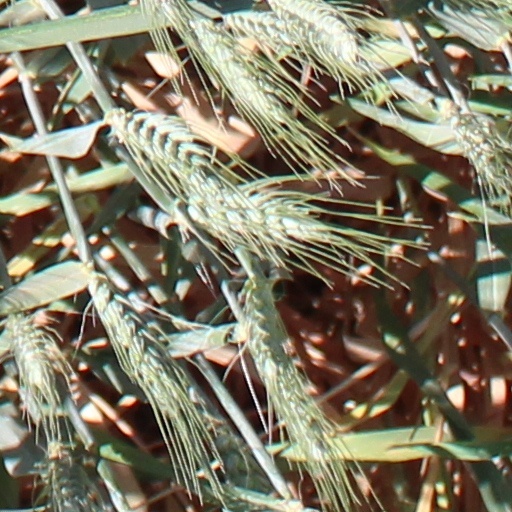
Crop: wheat